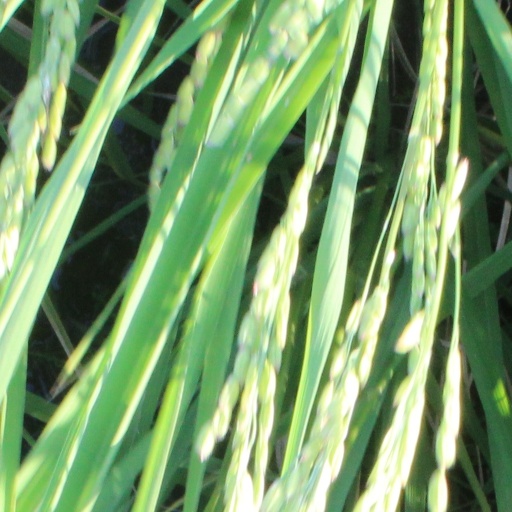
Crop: rice